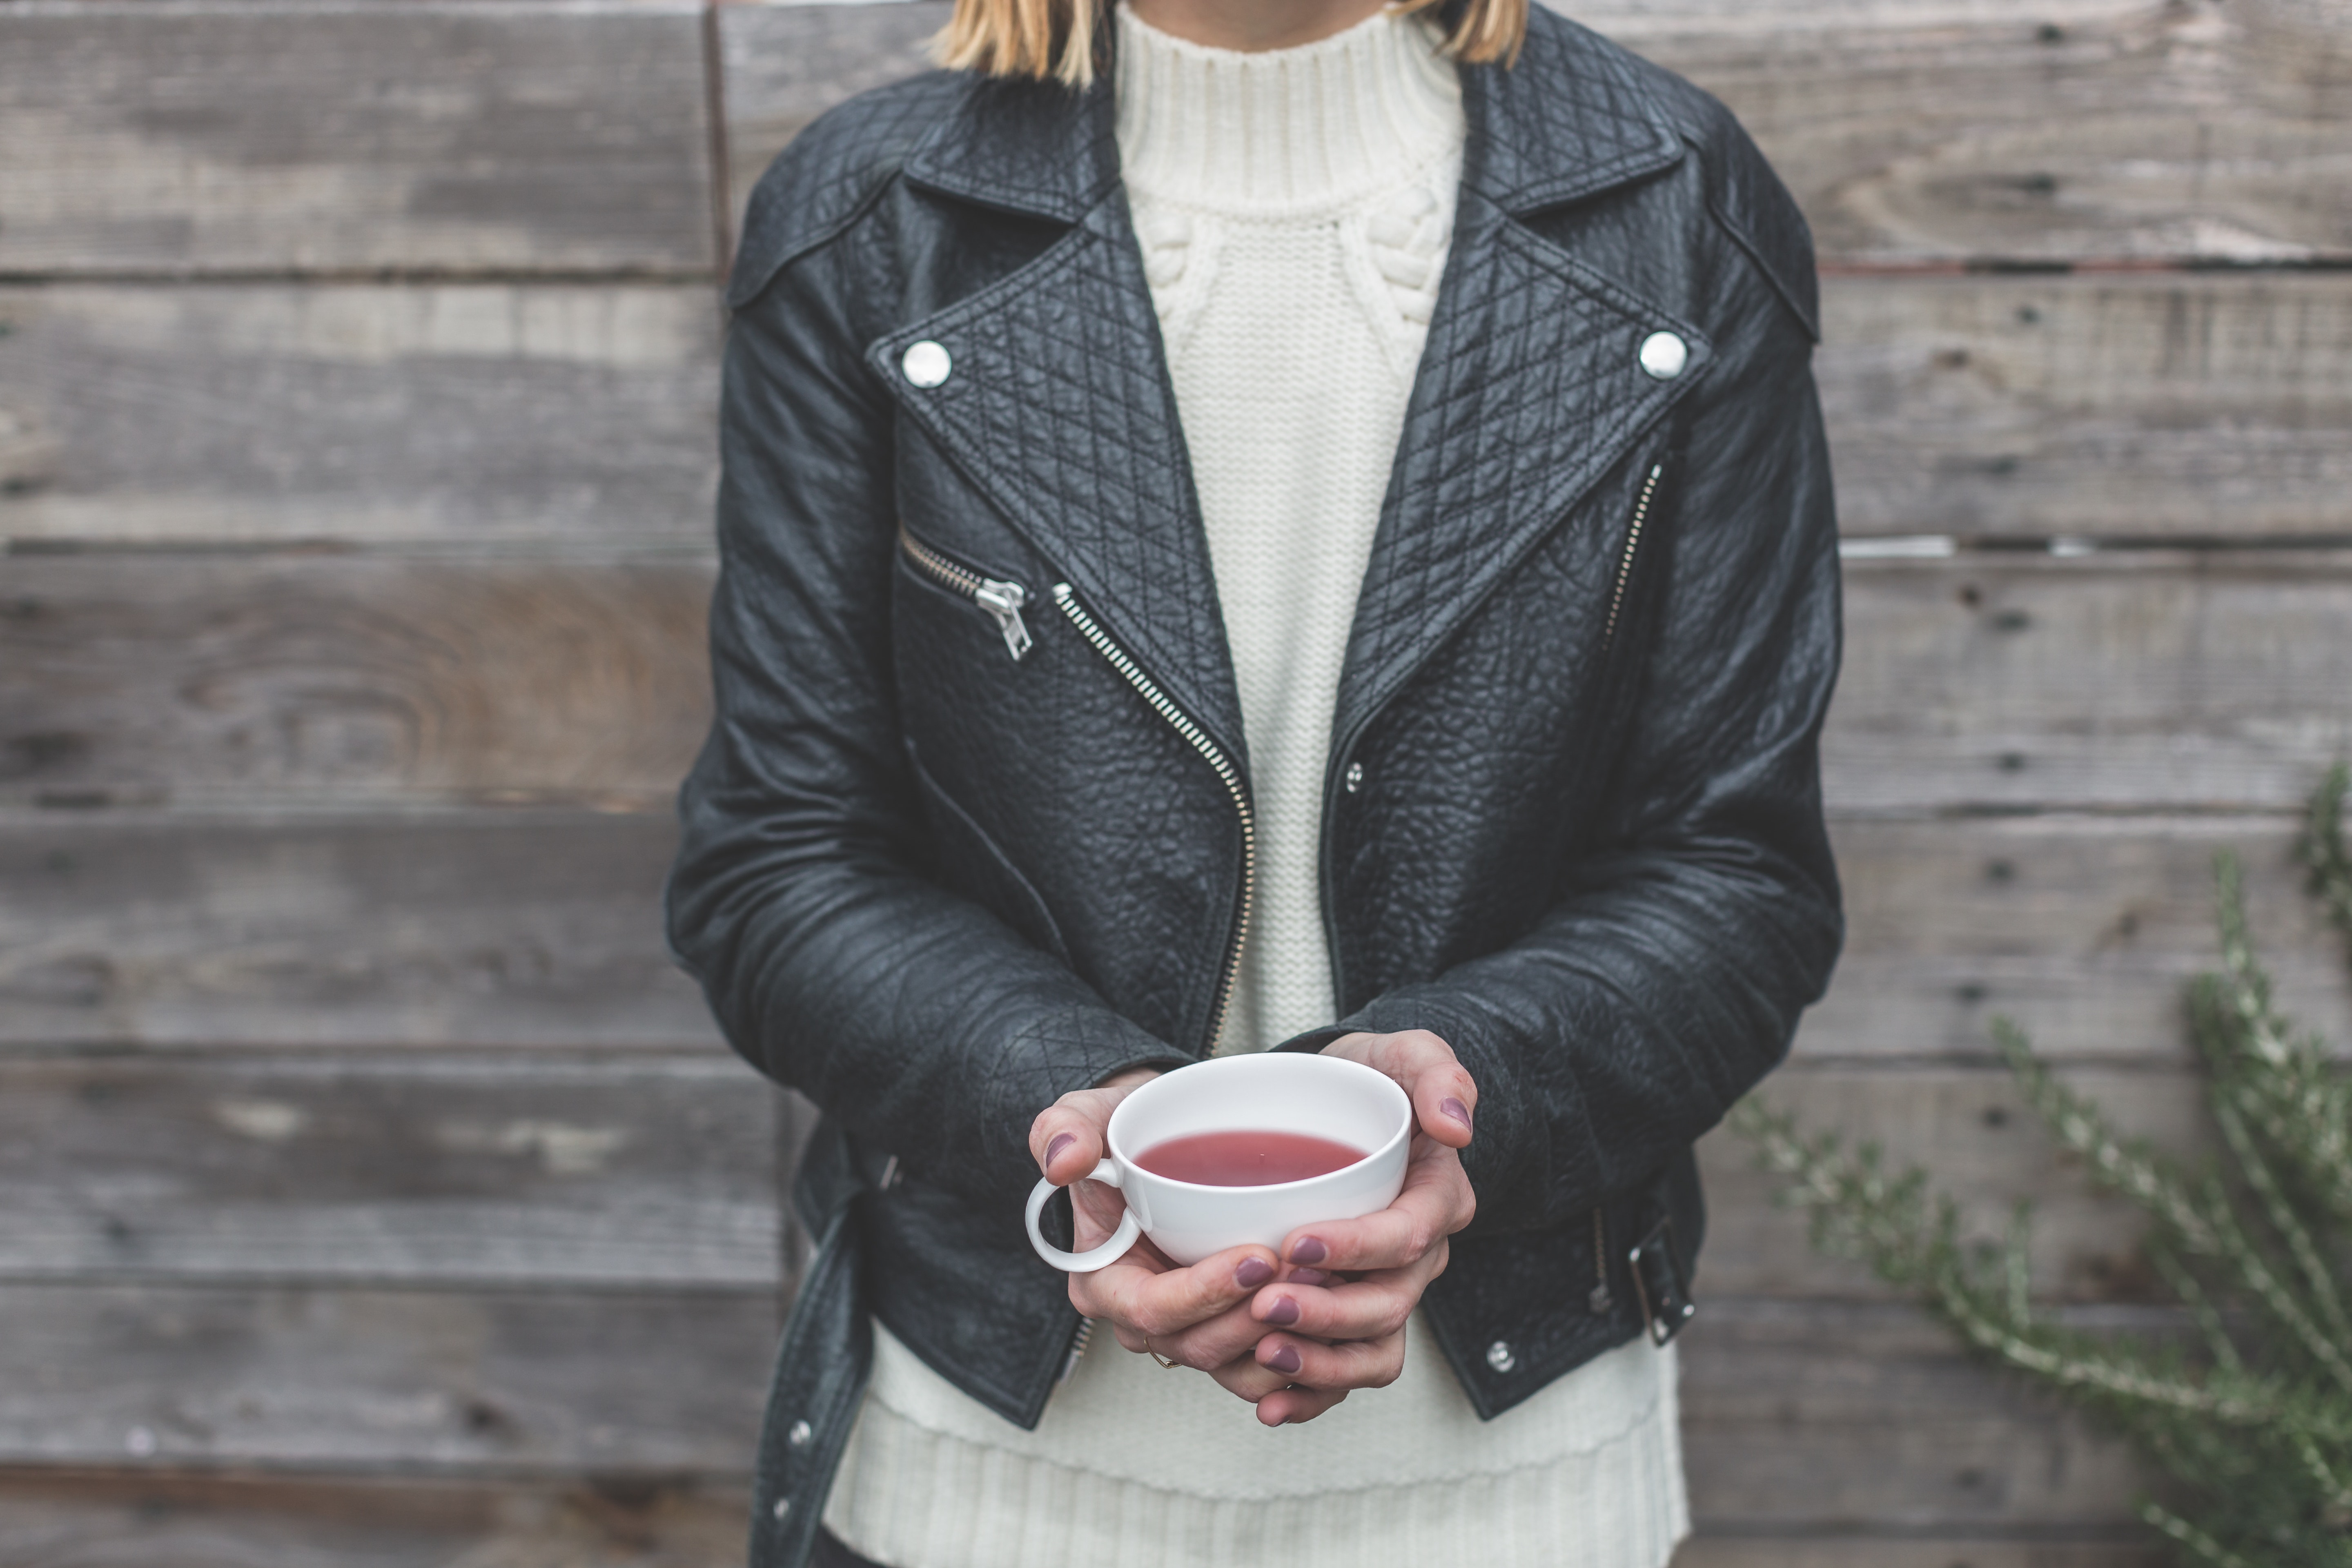
clothing, white, jacket, leather, leather jacket, outerwear, pink, fashion, collar, street fashion, zipper, textile, cool, Material property, jeans, pocket, neck, fashion accessory, top, sleeve, blazer, denim, shoe, fur, style, scarf